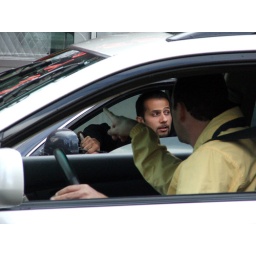
Two drivers stopped at a red traffic light... The man in the yellow jacket is asking for directions.